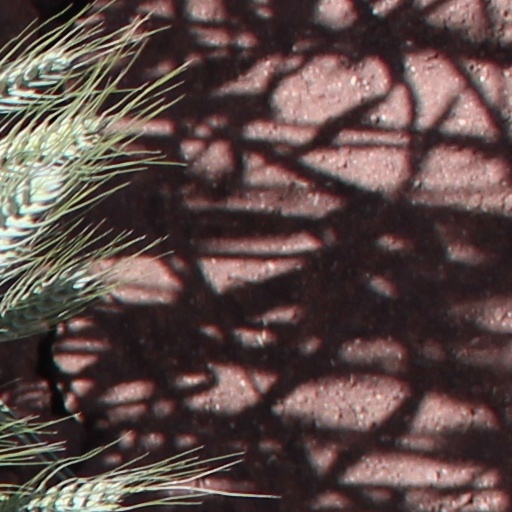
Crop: wheat